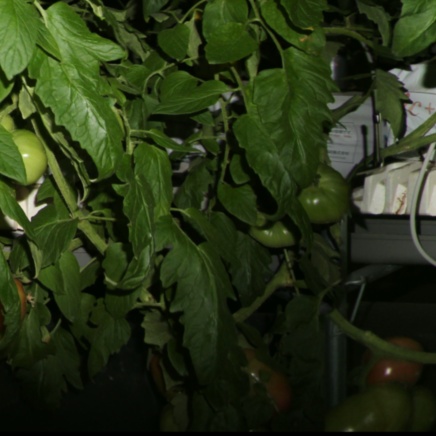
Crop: tomato